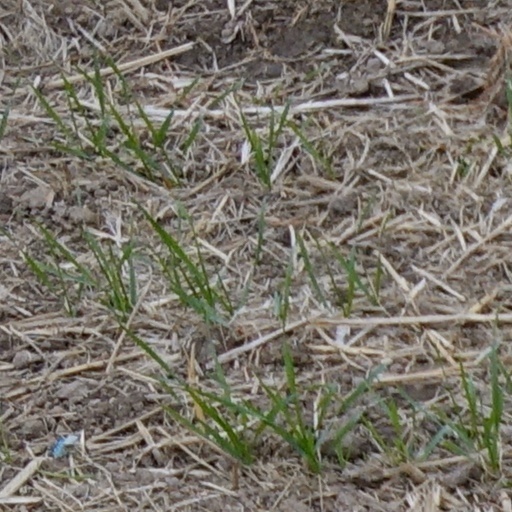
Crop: wheat